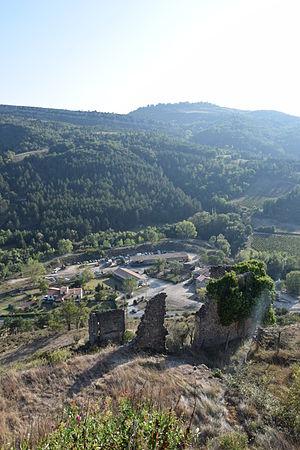
Château de Coustaussa
Rennes-le-Château est une commune française située dans le département de l'Aude en région Occitanie.